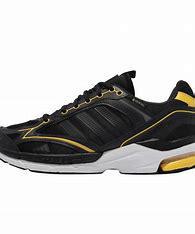
Brand: adidas
Model: Spiritain 2000